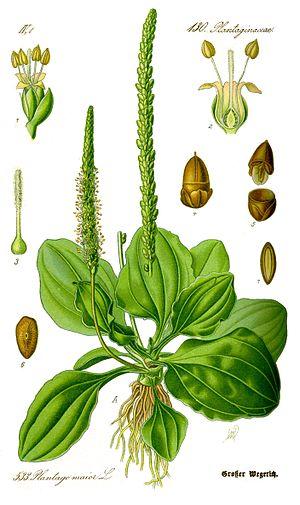
Sendatu, qui signifie « guérir » en dialecte basque, est une pharmacopée populaire propre à l'Aquitaine.
Le Grand plantain, gros plantain, plantain majeur ou plantain des oiseaux est une plante herbacée vivace de la famille des Plantaginacées. Cette plante est originaire d'Europe, et est bien connue pour être une des premières à s'être répandue dans les colonies.